Tongo Tongo ambush

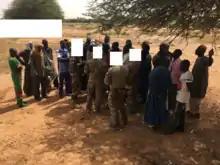
US forces with the Tongo Tongo elder and other villagers

At 10:30 am (local time), 4 October, the convoy stopped at the village of Tongo Tongo so that partner Nigeriens could eat breakfast and get water. During this, team members met with local leaders and 27 men of the village. The US and Nigerian team leaders objected to the task because they were not heavily armed or equipped for intense combat should they encounter Chefou's ISIS fighters alone. But the team leaders' concerns were overruled by a higher command. The US soldiers were divided in two groups: one that would stay back and guard the vehicles and another that would attend the meeting. However, the meeting would drag on with the local leaders delaying the soldiers' departure by stalling and keeping them waiting. The group guarding the vehicles began to suspect that something was wrong when they witnessed two motorcycles race out of the village. The team believed the local leader was complicit in an impending attack. After completion of the meeting, the soldiers walked back to the rest of the unit and their unarmored pickup trucks. The meeting lasted 30 minutes longer than the team leader expected.